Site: brandenburg
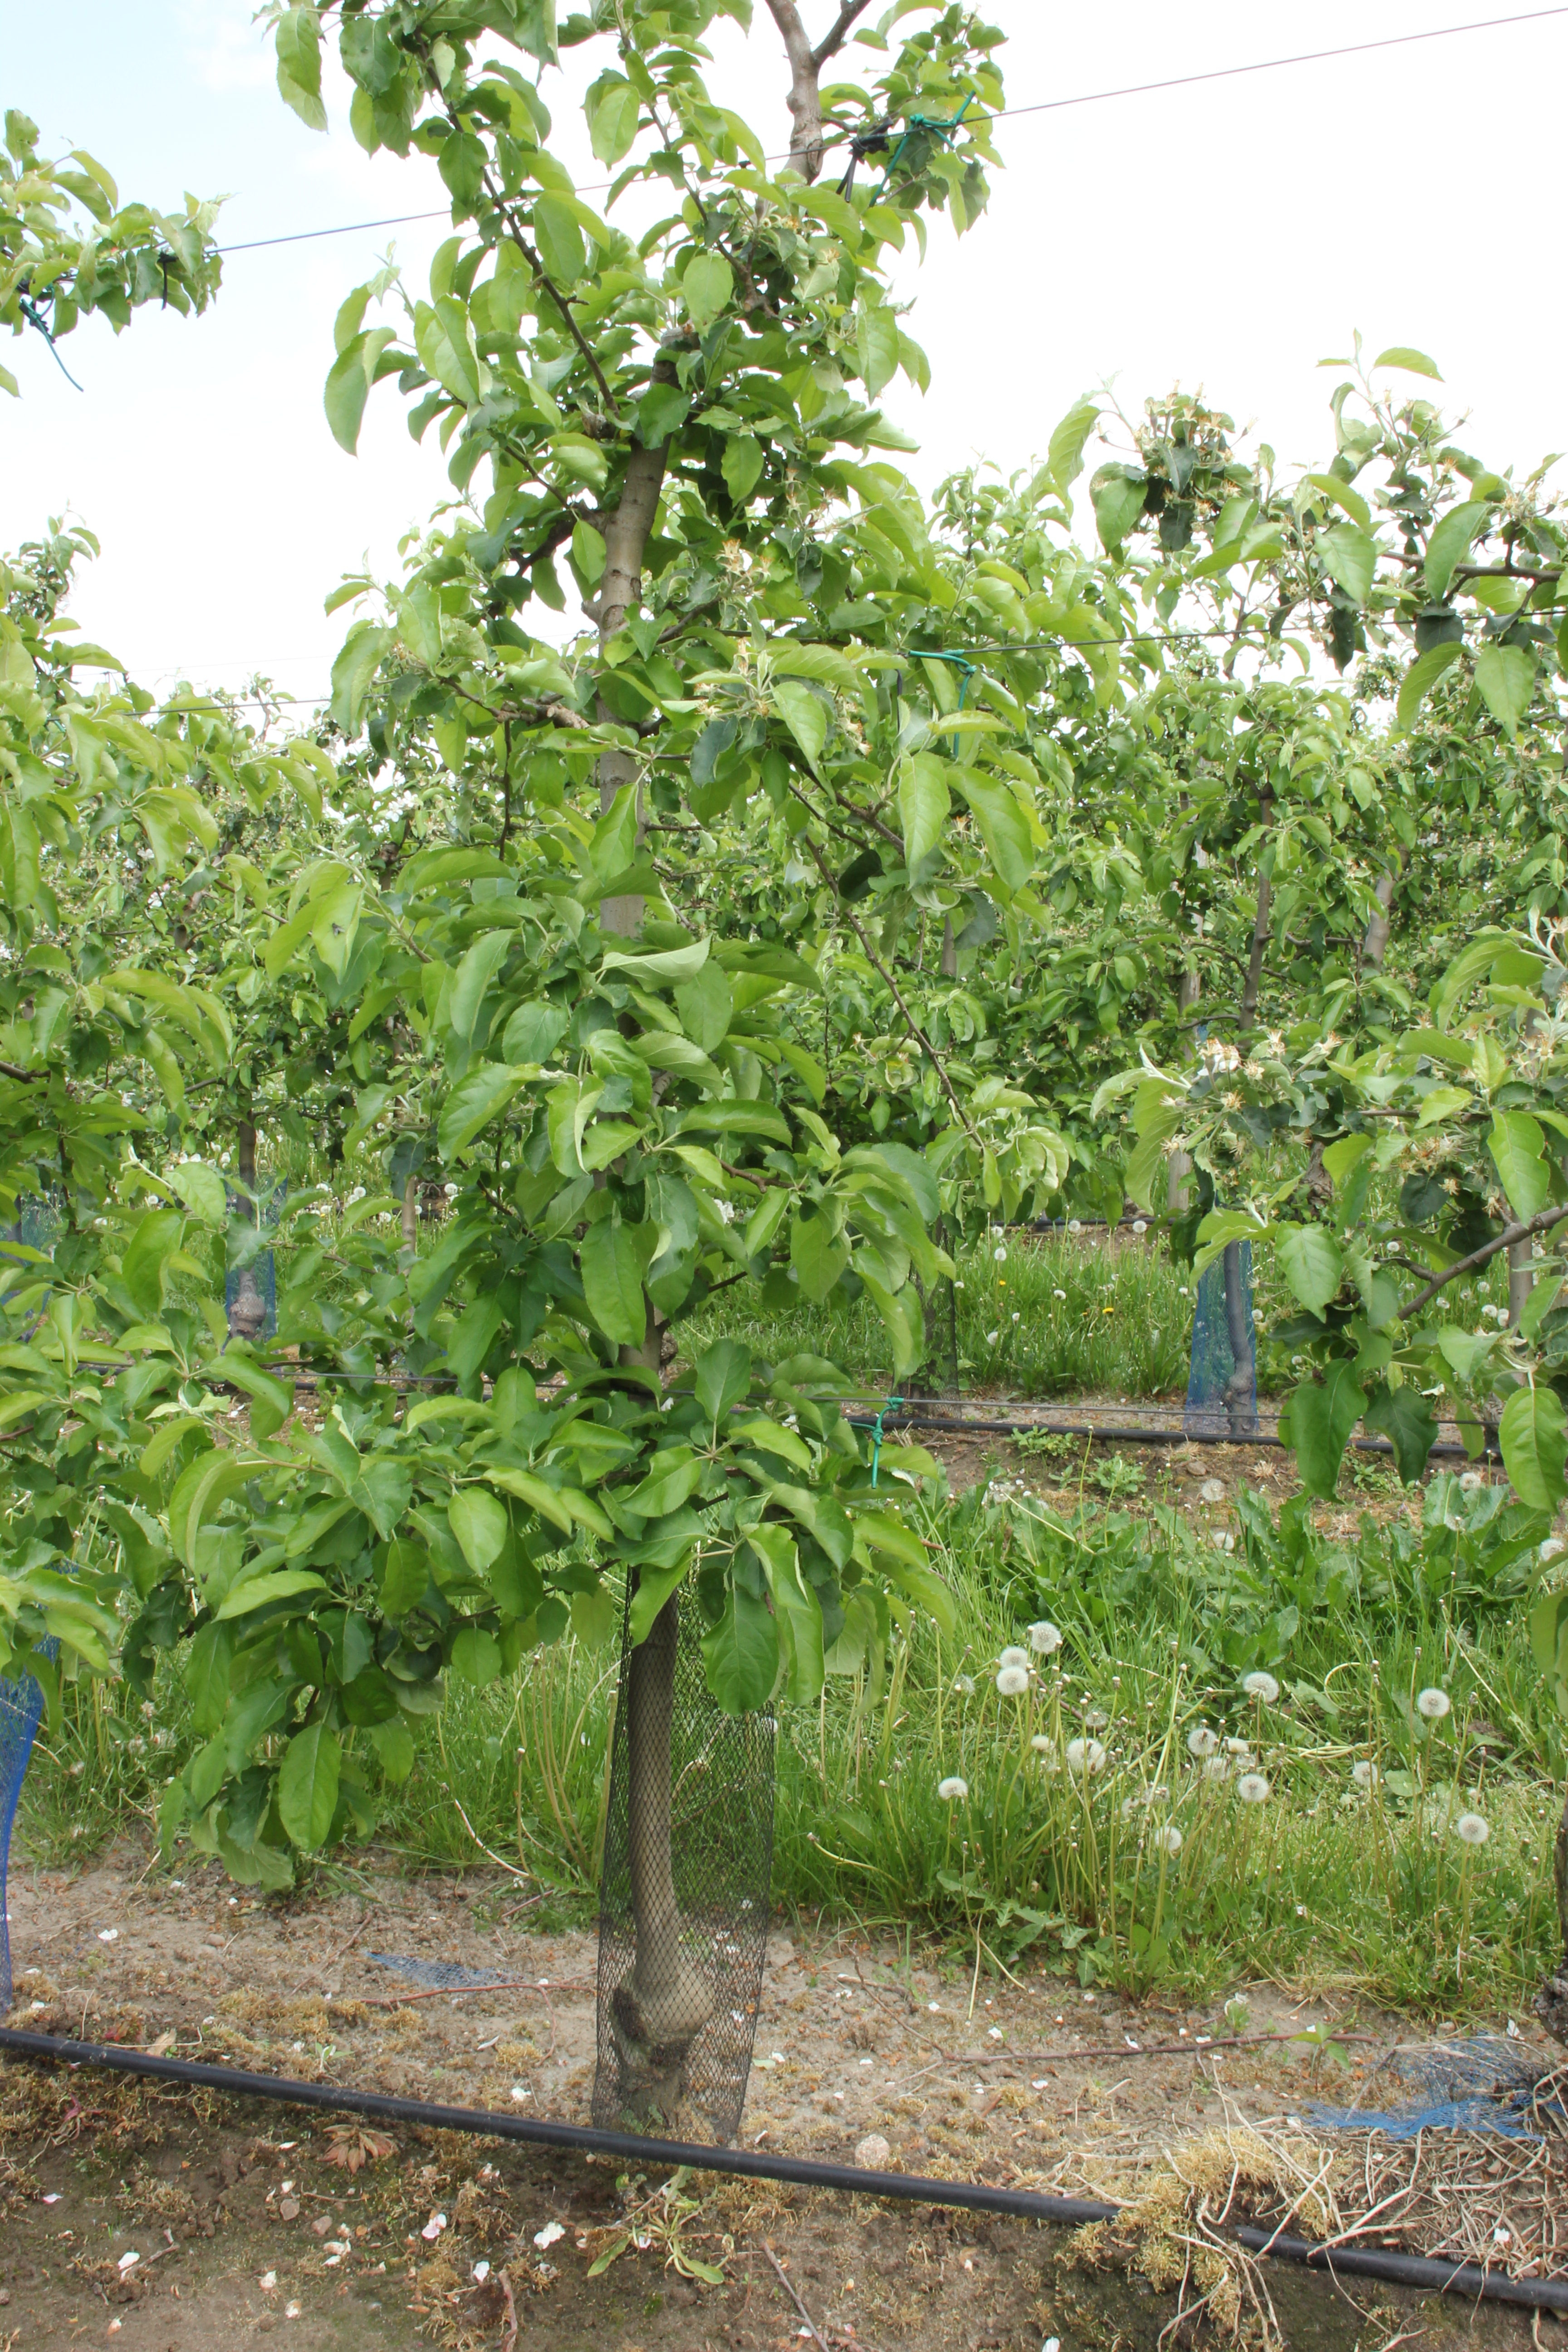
Growth stage (BBCH 67): Flowering